Bazaar (2019 film)

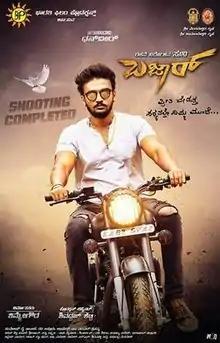

Bazaar is an Indian Kannada action crime film directed by Suni and produced by Thimmegowda under Bharathi Film Productions banner. The film stars Dhanveer Gowda, a debutant and Aditi Prabhudeva in the lead roles along with Sadhu Kokila, Sharath Lohitashwa and Aruna Balaraj in the supporting roles. The film's plot deals with the gambling process involved in the pigeon racing. The film is shot in the real locations across Bengaluru, Mysore and Tumkur where the pigeon races are actually held.